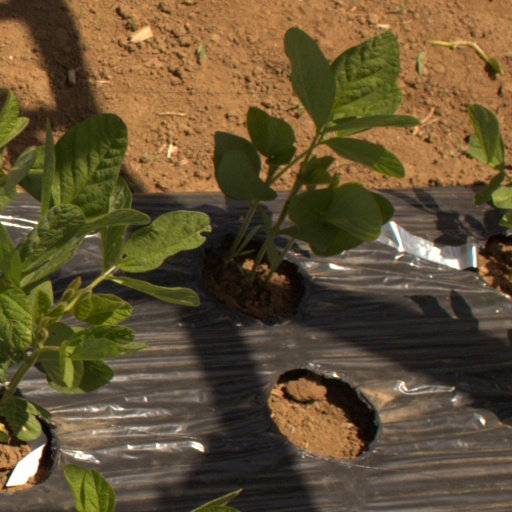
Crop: Jerusalem artichoke